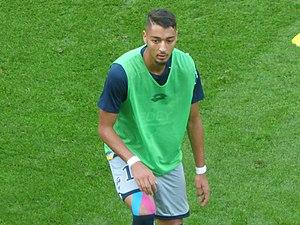
Sofiane Daham avant le match Lens / Sochaux, comptant pour la septième journée du championnat de France de football de Ligue 2, le 15 septembre 2018.